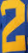
Number: 2